Cartilage Baroque

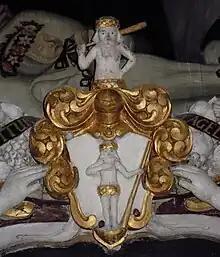
Heraldry of Matias Tausan by Andrew Lawrenceson Smith at Stavanger Cathedral

Cartilage Baroque, or Bruskbarokk and similar terms, denotes a stylistic period centering around the middle of the 17th century in Northern Europe, particularly in Scandinavia and Germany. Primarily a style of ornament, it is known as "Bruskbarokk" in Norwegian, "Bruskbarok" in Danish and Knorpelbarock in German (all these use the local words for cartilage), and "style cartilage" may be encountered in French, often referring to work in Alsace. However, the various terms can be applied to a bewildering range of styles of Northern Mannerist and Baroque ornament. In English these terms are mainly found in translated texts from European languages.